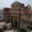
Label: castle